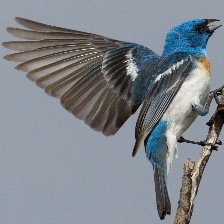
Species: LAZULI BUNTING
Scientific name: PASSERINA AMOENA
ImageNet parent category: indigo_bunting